Kiiking

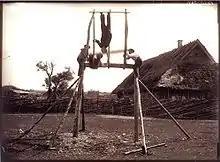
Estonian boys swinging over the spindle at Ohessaare village in Saaremaa in 1913; an early form of kiiking.

The first kiiking swing was made by Ado Kosk in 1993. Kosk observed that it becomes more difficult to swing over the fulcrum as the arms of the swing become longer. He then designed telescoping swing arms to gradually extend the arms for an increased challenge. The person able to swing over the fulcrum with the longest swing arms is the winner. The first modern kiiking swing with adjustable shafts was made in 1996.